4-Fluoroamphetamine

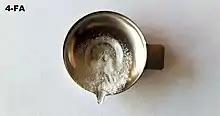
4-Fluoroamphetamine

4-FA is popular in the Netherlands where it is predominantly used for its specific effects (77% of users) rather than its legal status (18%). 4-FA has become illegal since May 2017.